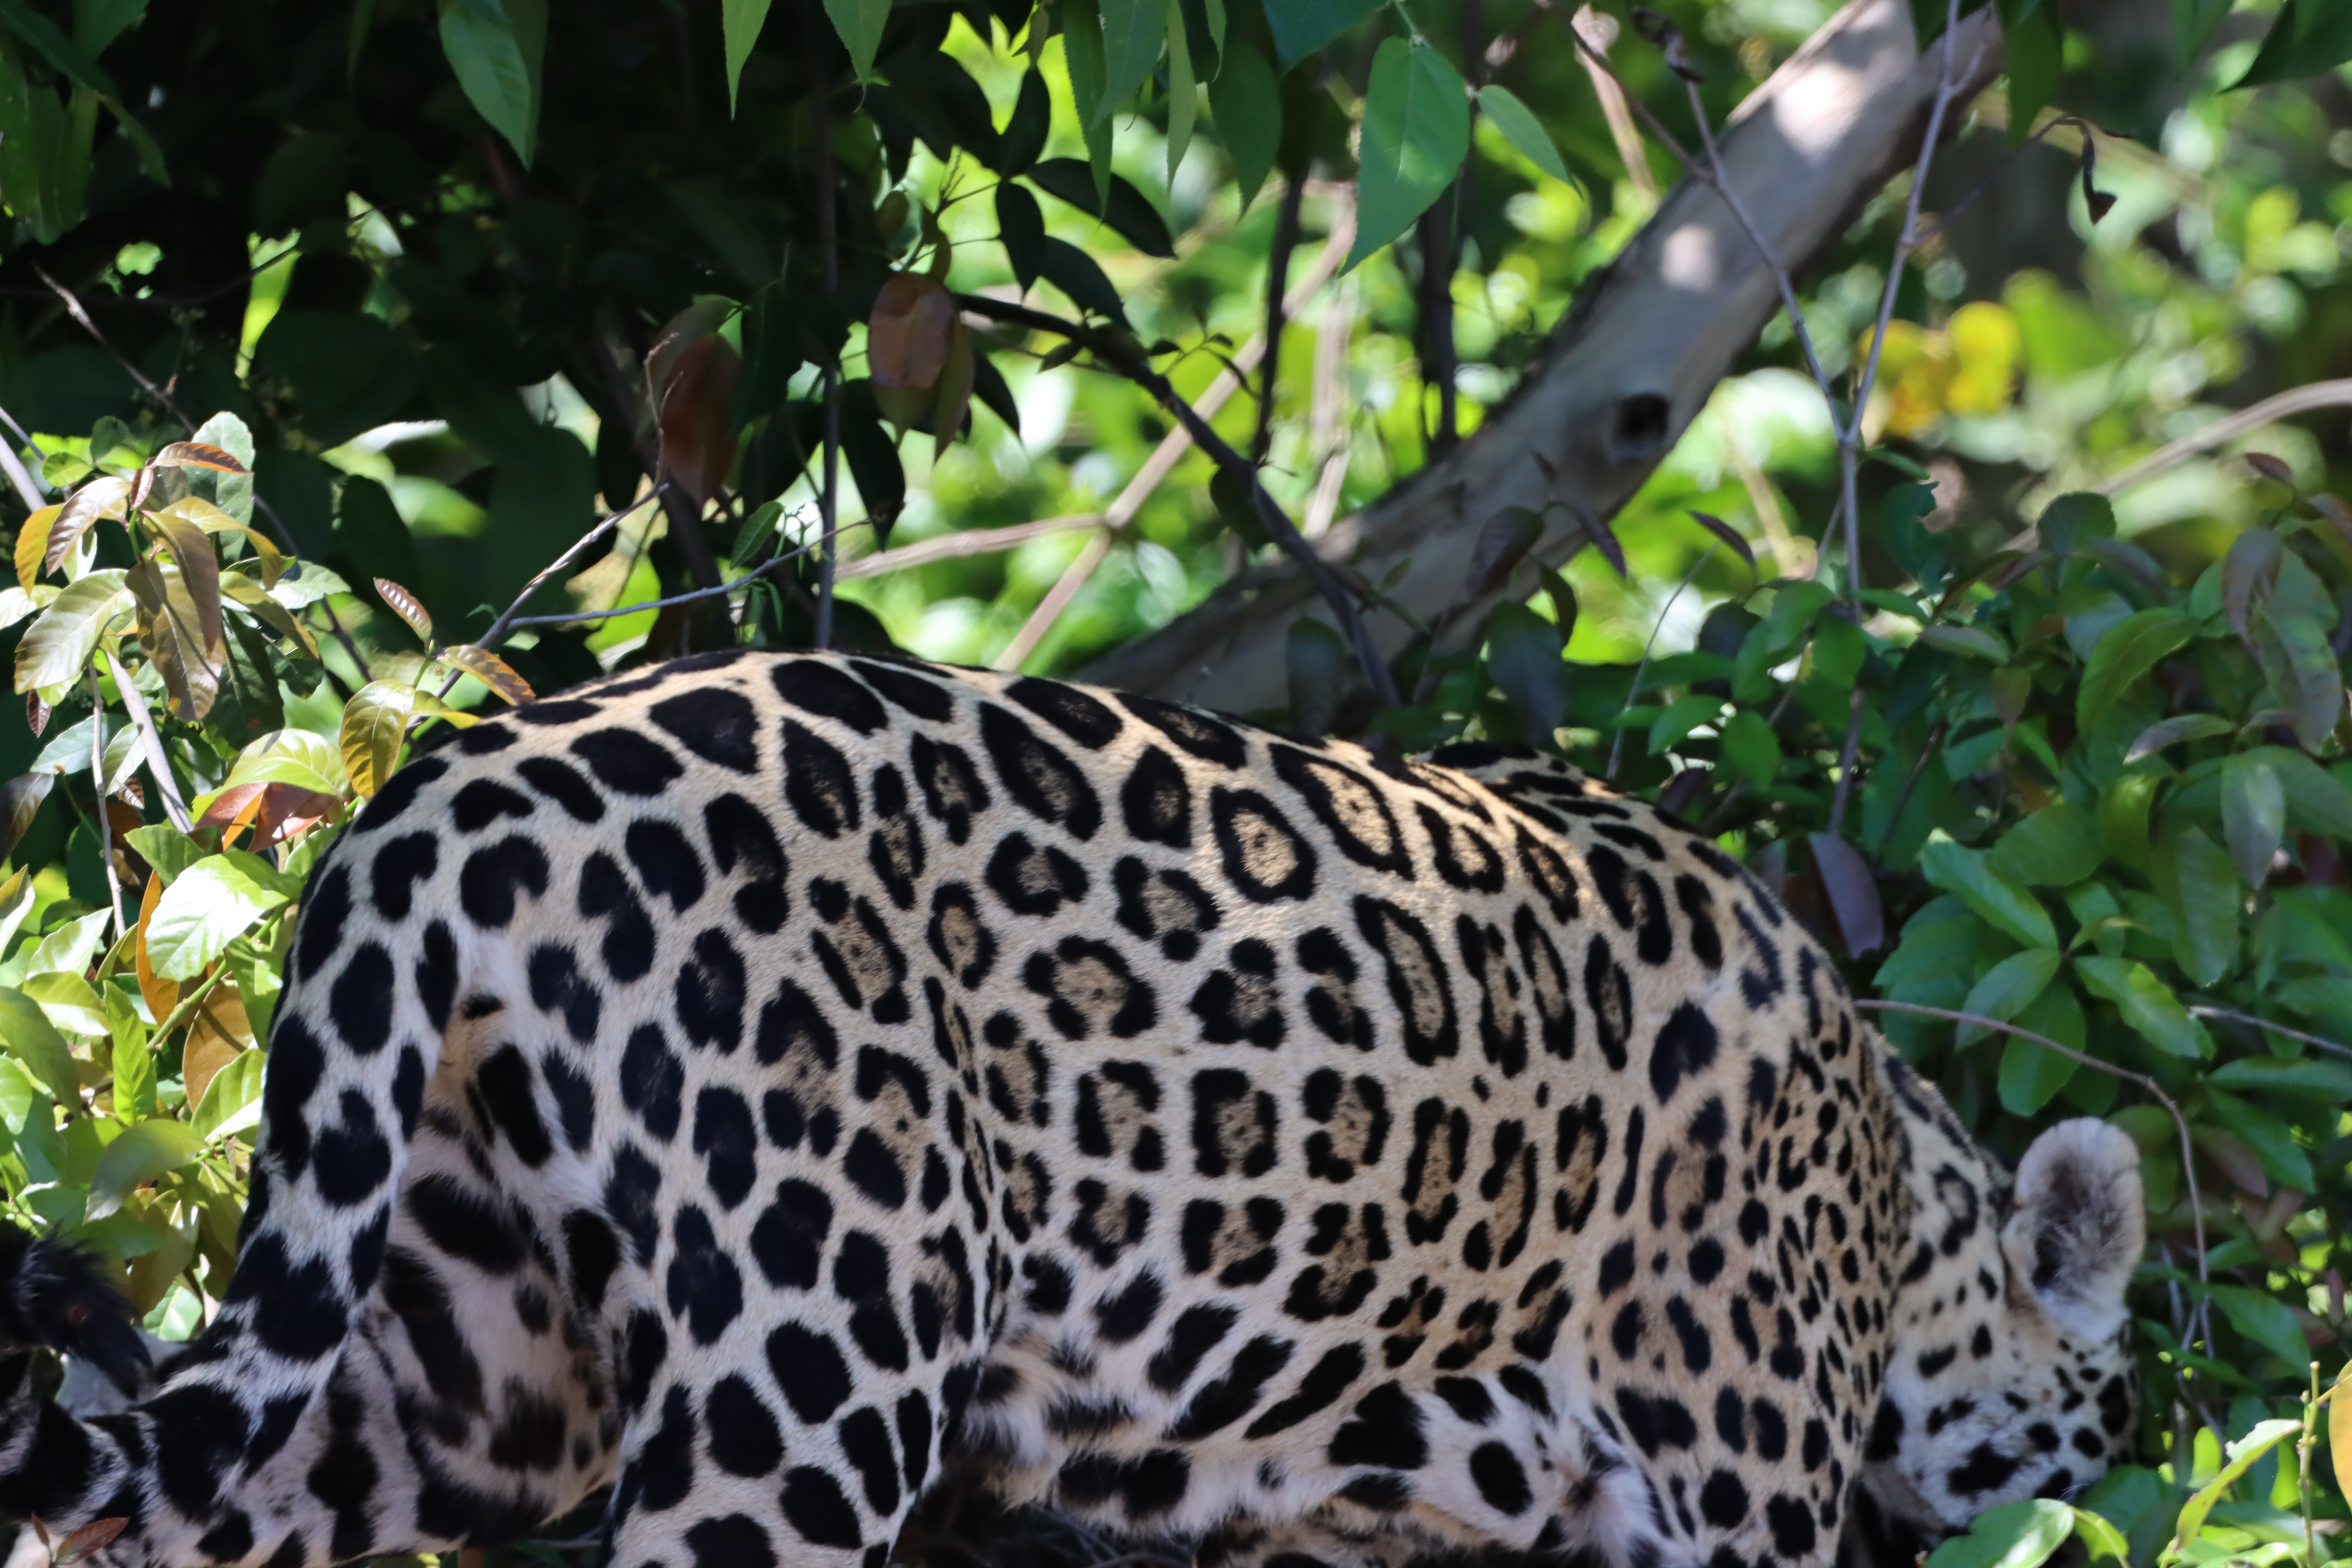
Jaguar: Lua